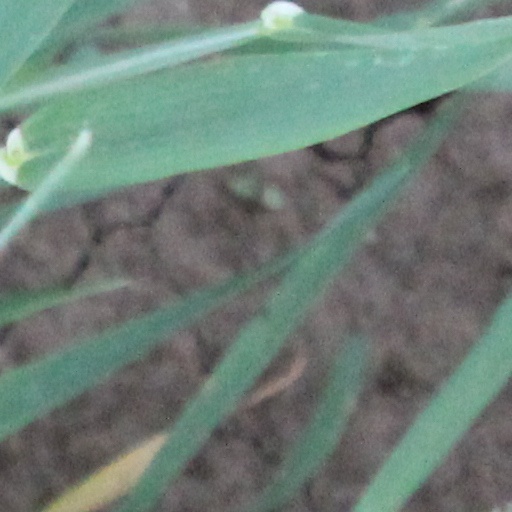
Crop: wheat